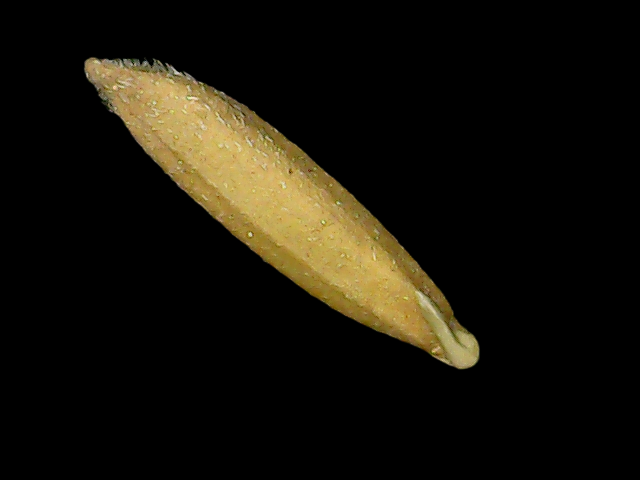
Rice variety: Binadhan16